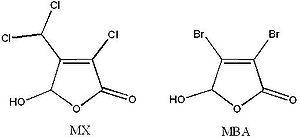
Etalon interne pour l'analyse GCMS du Mutagen X
La 3-chloro-4--5-hydroxy-2-furanone ou communément appelé le Mutagène X est un sous produit provenant de la désinfection de l’eau par chloration. Le MX est produit lorsque le chlore réagit avec l’acide humique contenu dans l’eau usée. Le MX constitue un contaminant majeur responsable de près de 63-67 % du taux total de mutagénicité contenue dans l’eau potable chlorifiée de certains pays.